Saltaire

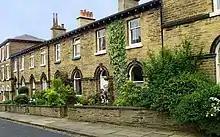
Saltaire Village cottages

In December 2001, Saltaire was designated a World Heritage Site by UNESCO. This means that the government has a duty to protect the site. The buildings belonging to the model village are individually listed, with the highest level of protection given to the Congregational church (since 1972 Saltaire United Reformed Church) which is listed grade I. The village has survived remarkably complete, but further protection is needed as the village is blighted by traffic through the Aire Valley, an important east-west route. A bypass is proposed to relieve traffic pressure. Roberts Park, on the north side of the river, suffered from neglect and vandalism but has been restored by Bradford Council. In July 2014 it was announced that planning officers had compiled a list of replacement front doors that were deemed to be "not in keeping with the buildings' historic status."